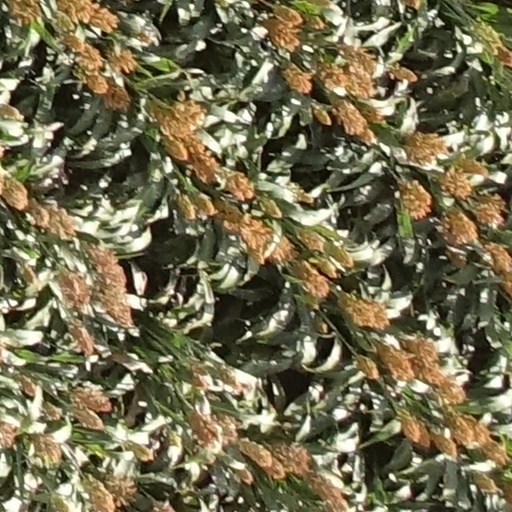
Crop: sorghum